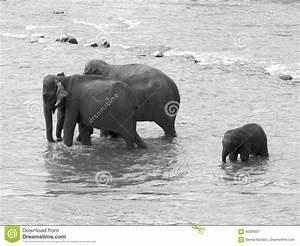
elephant